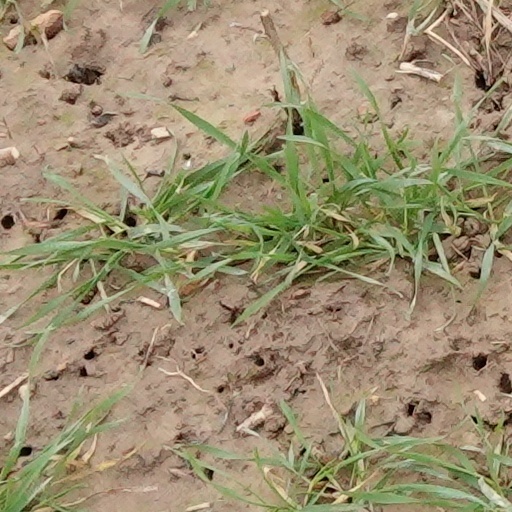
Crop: wheat